Question: Please indicate a possible affordance area of the bicycle that can be used for holding with hands
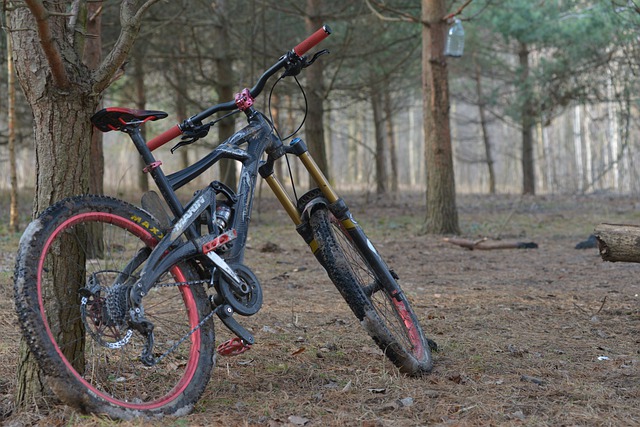
Answer: [137.5, 12.5, 341.5, 164.5]